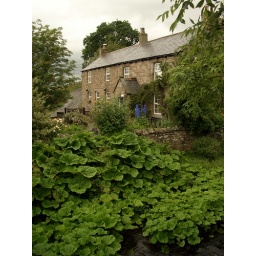
House made from stones taken from Hadrian's wall in northern England. Key: R20040626-183215